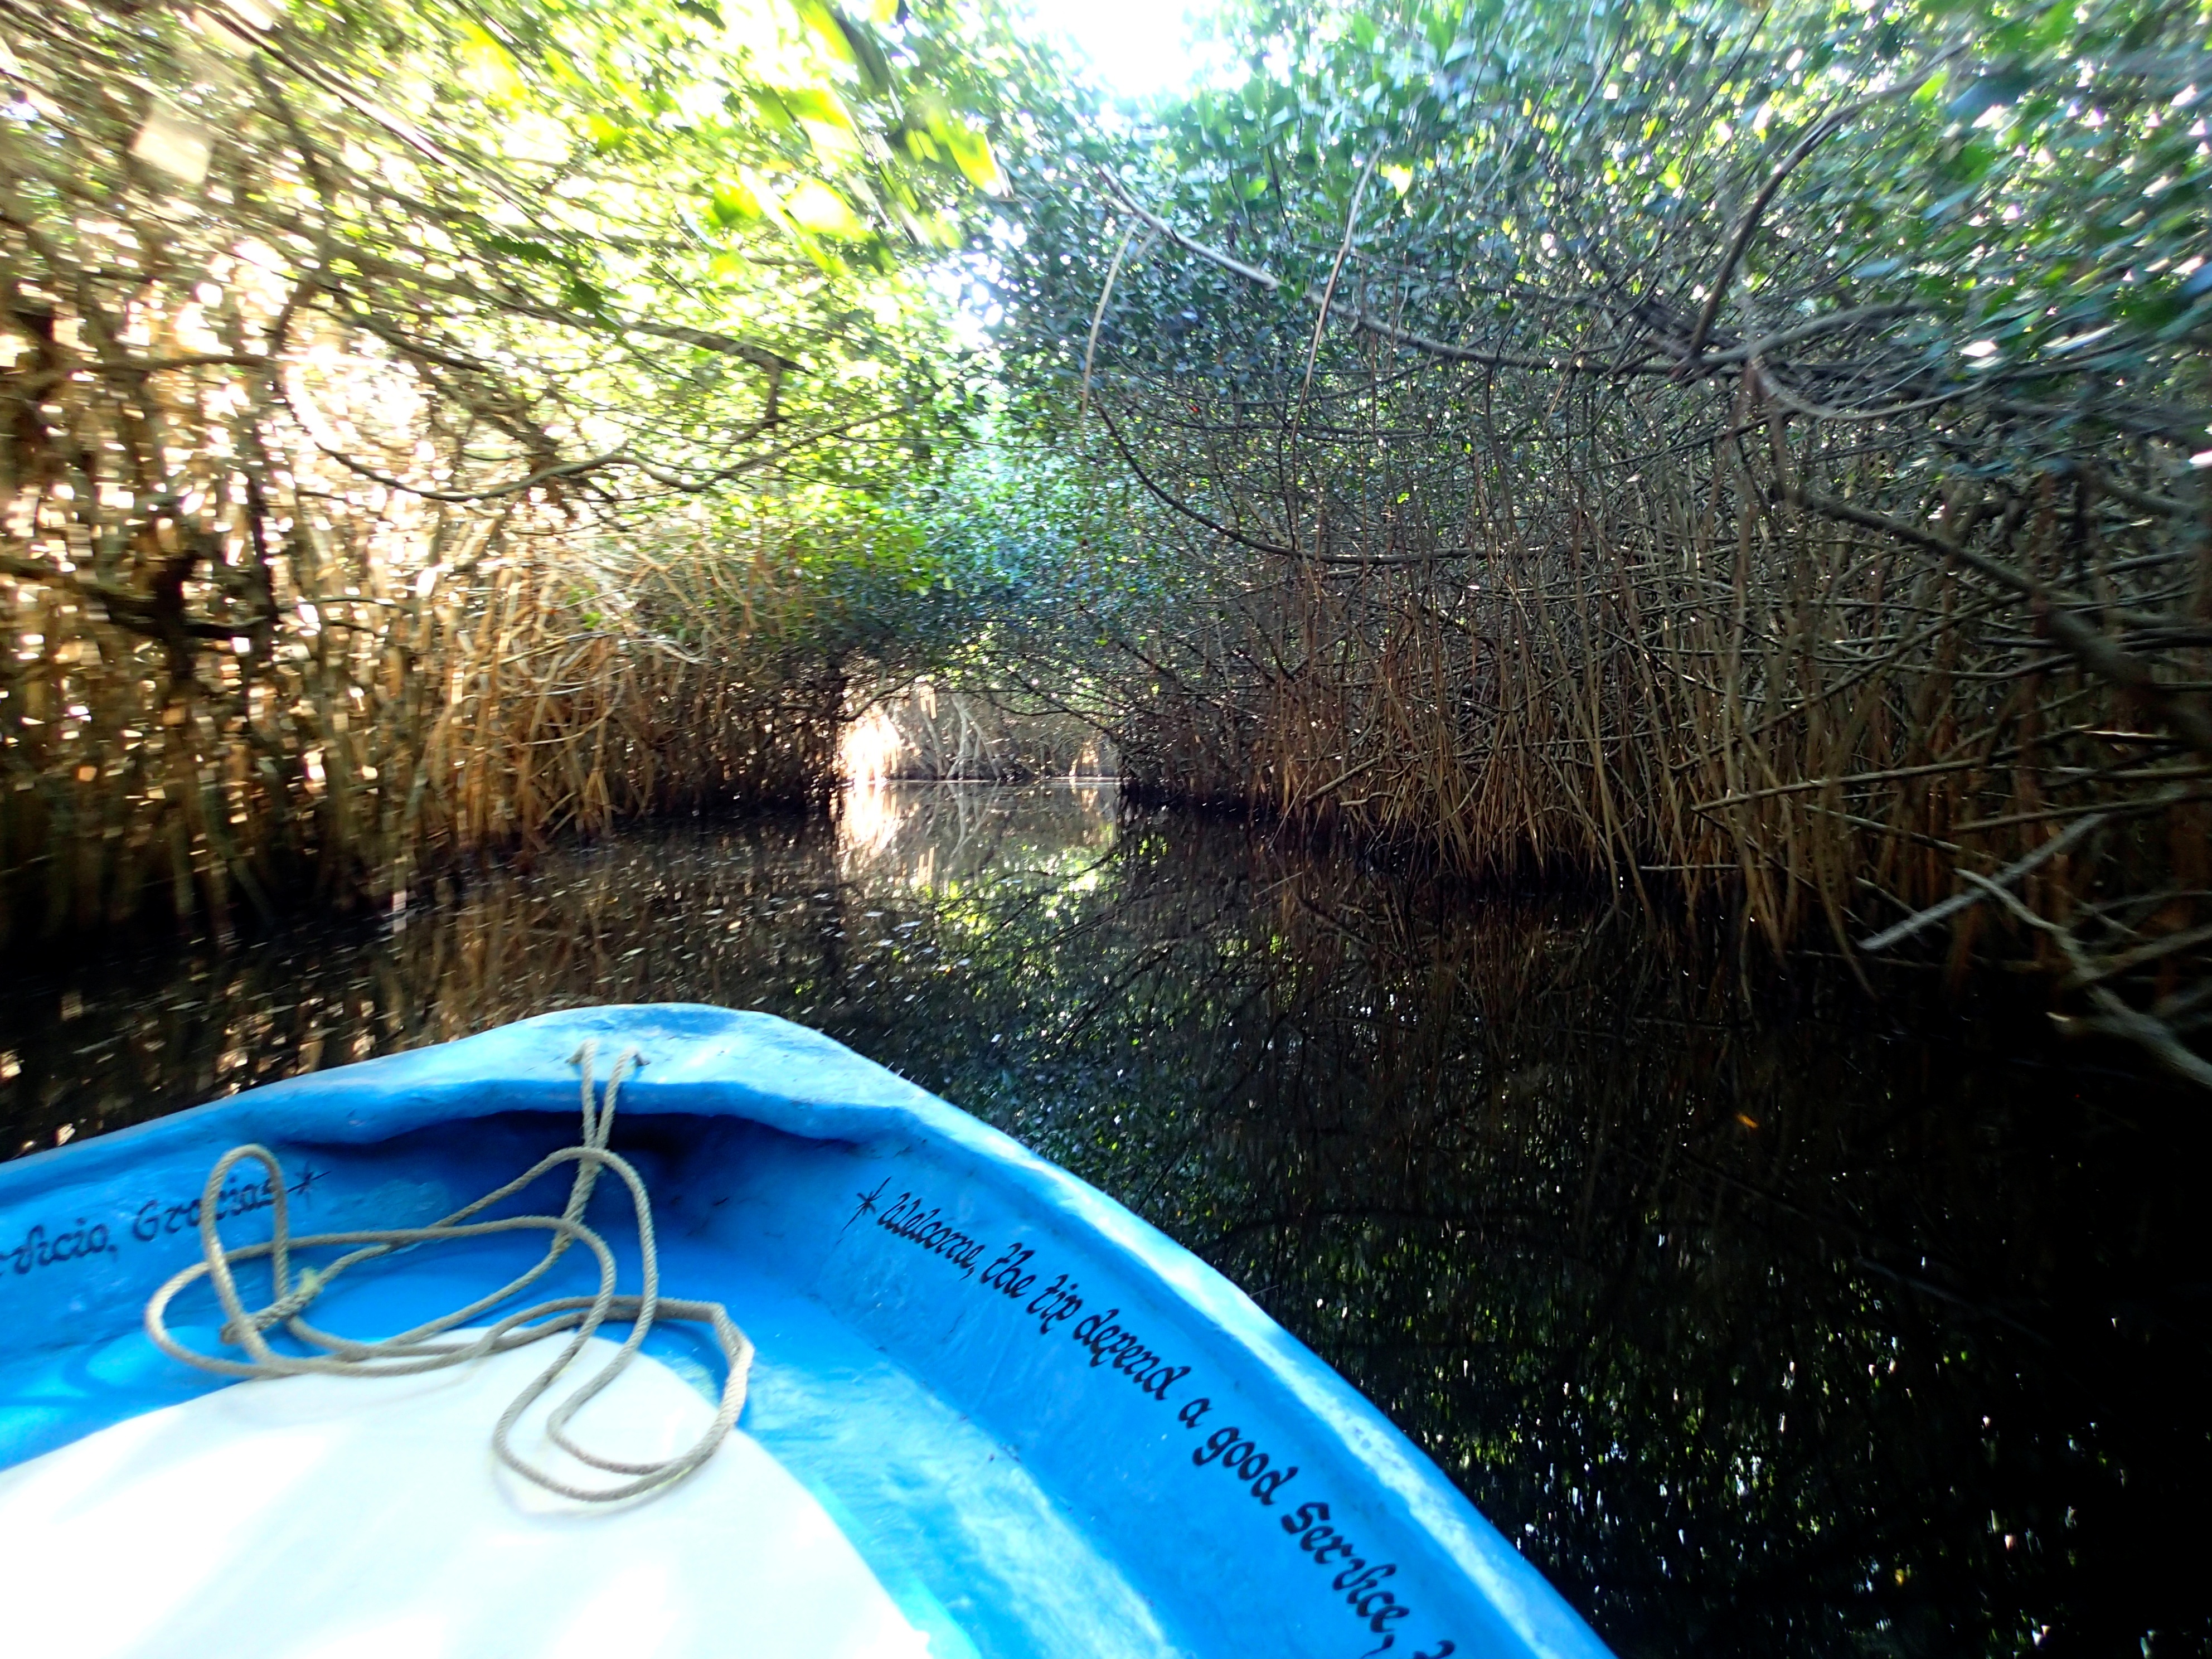
water, boat, vehicle, ecosystem